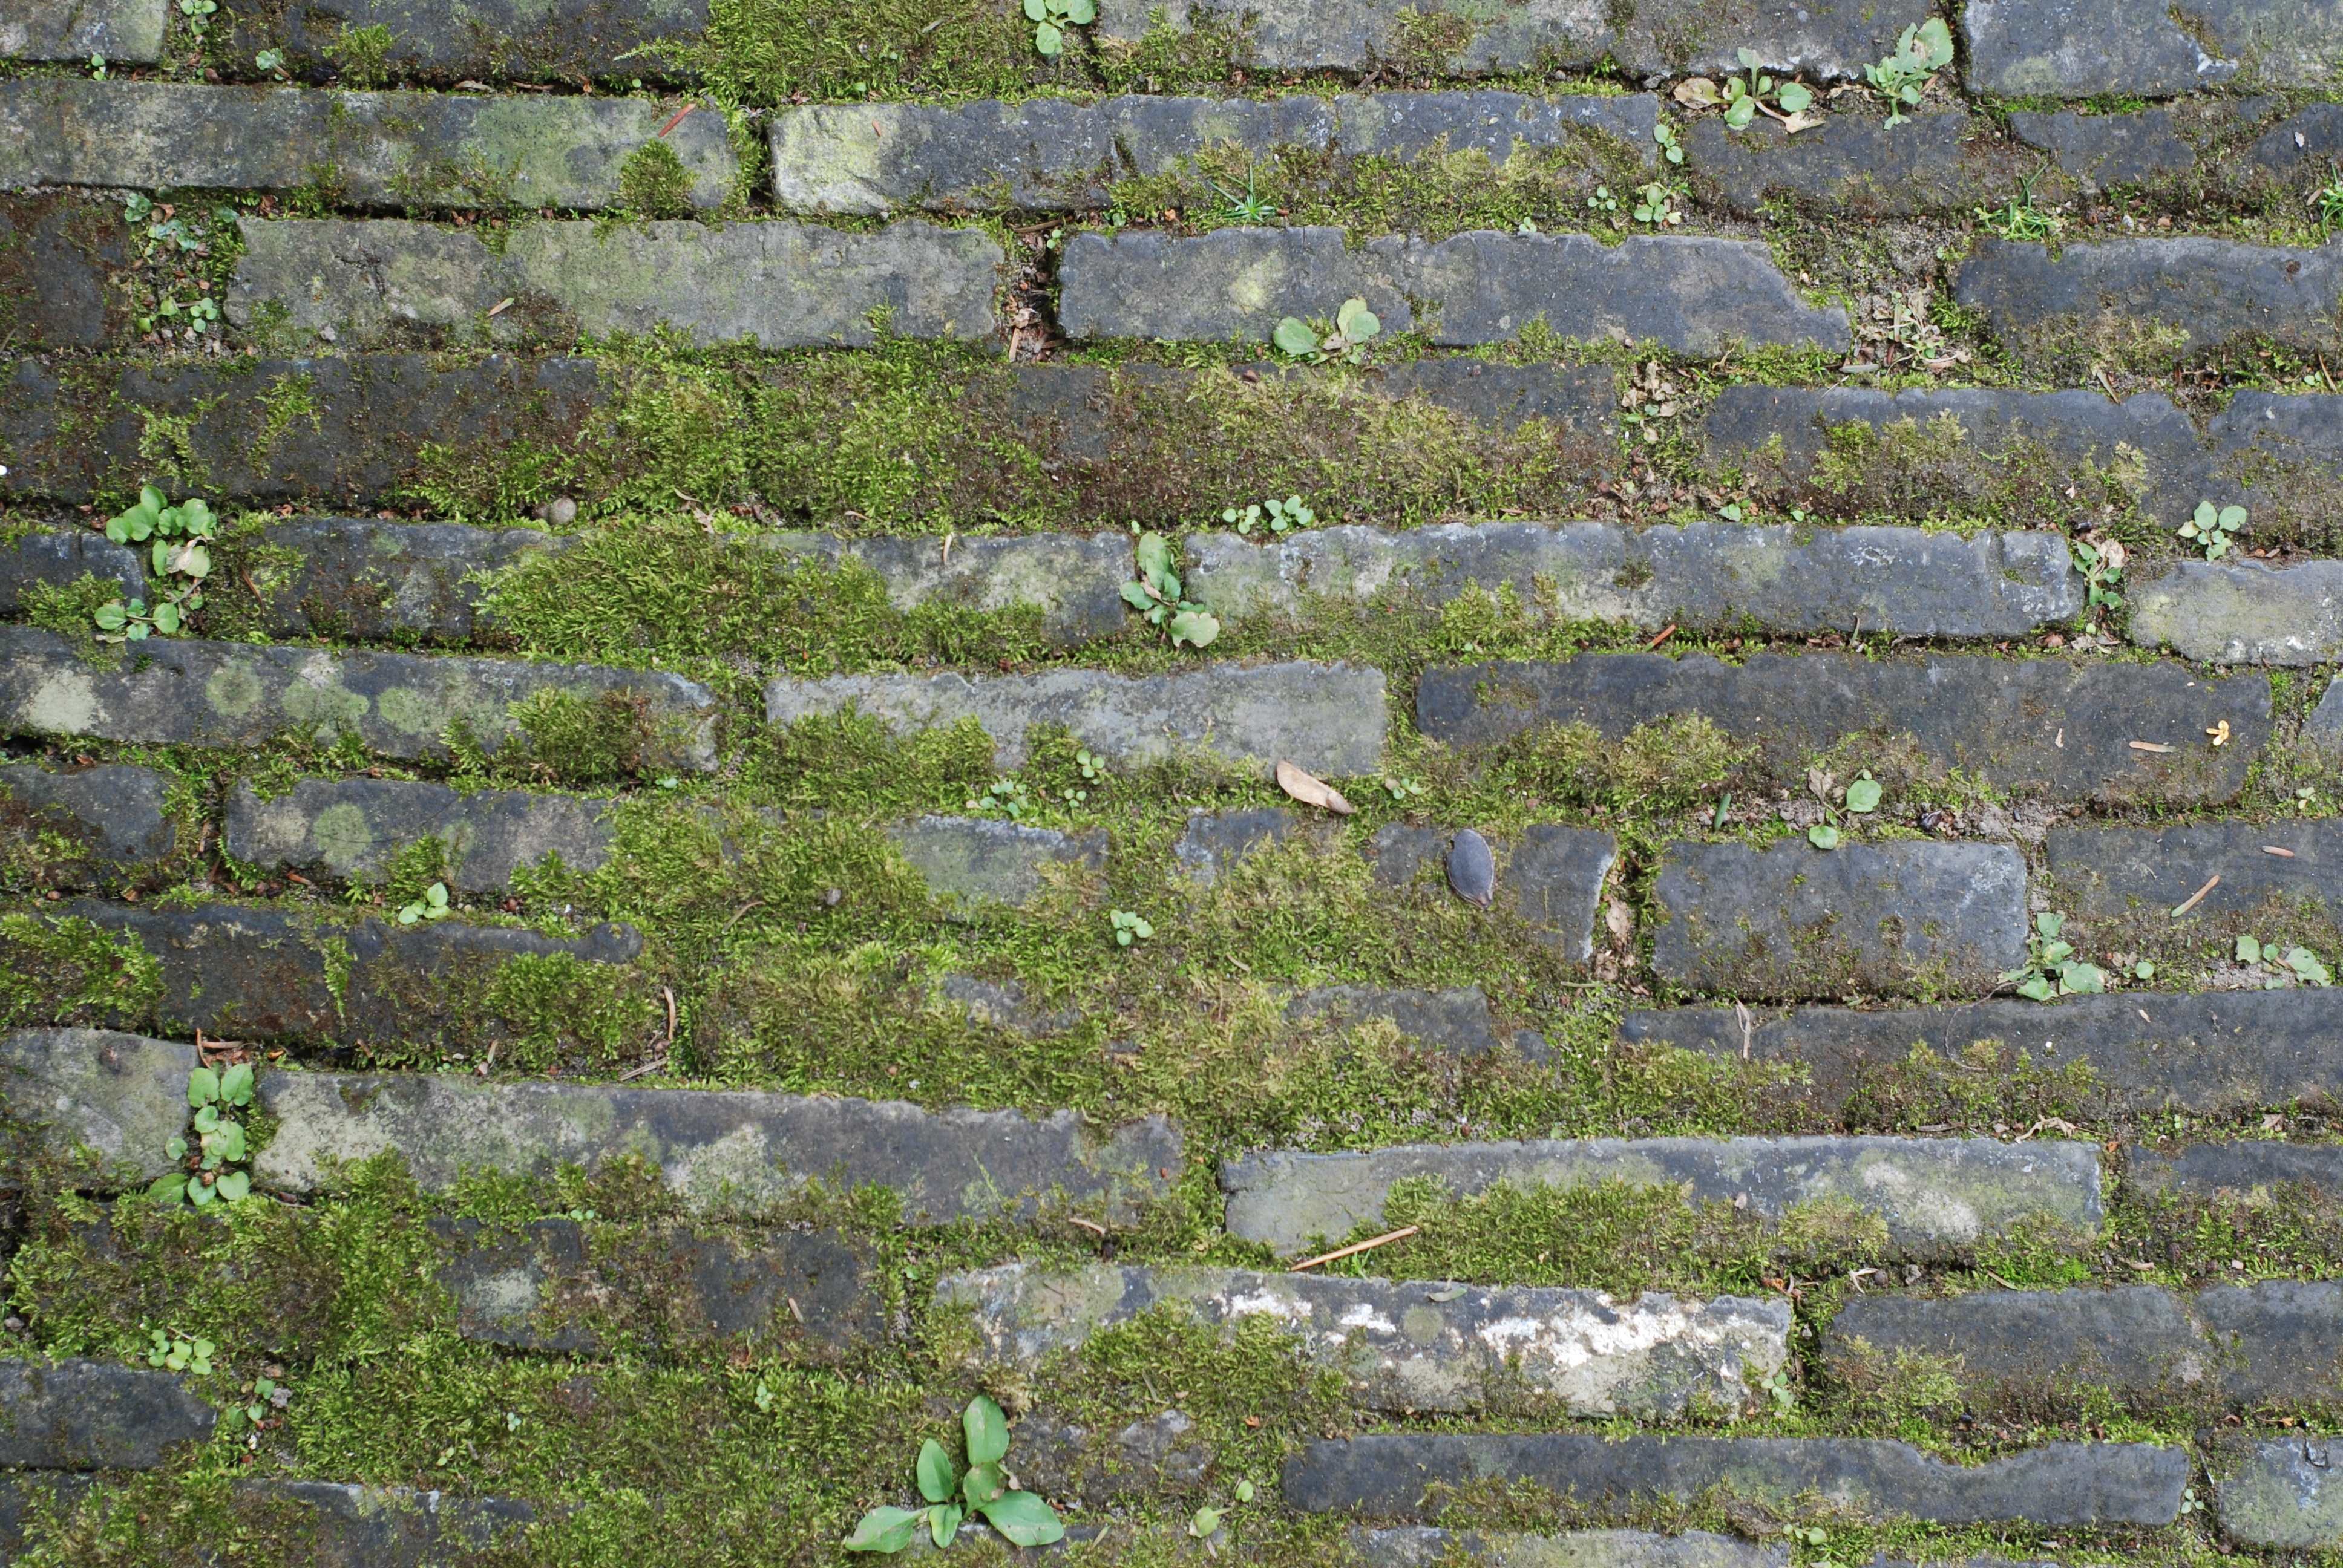
grass, rock, ground, lawn, texture, wall, moss, green, soil, stone wall, brick, material, flooring